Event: Nepal Earthquake
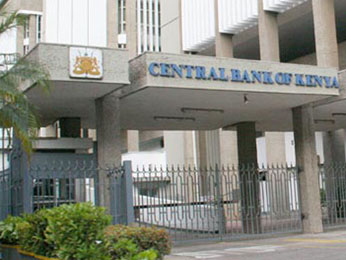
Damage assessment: no_damage